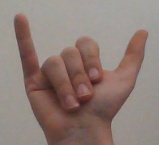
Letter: ya